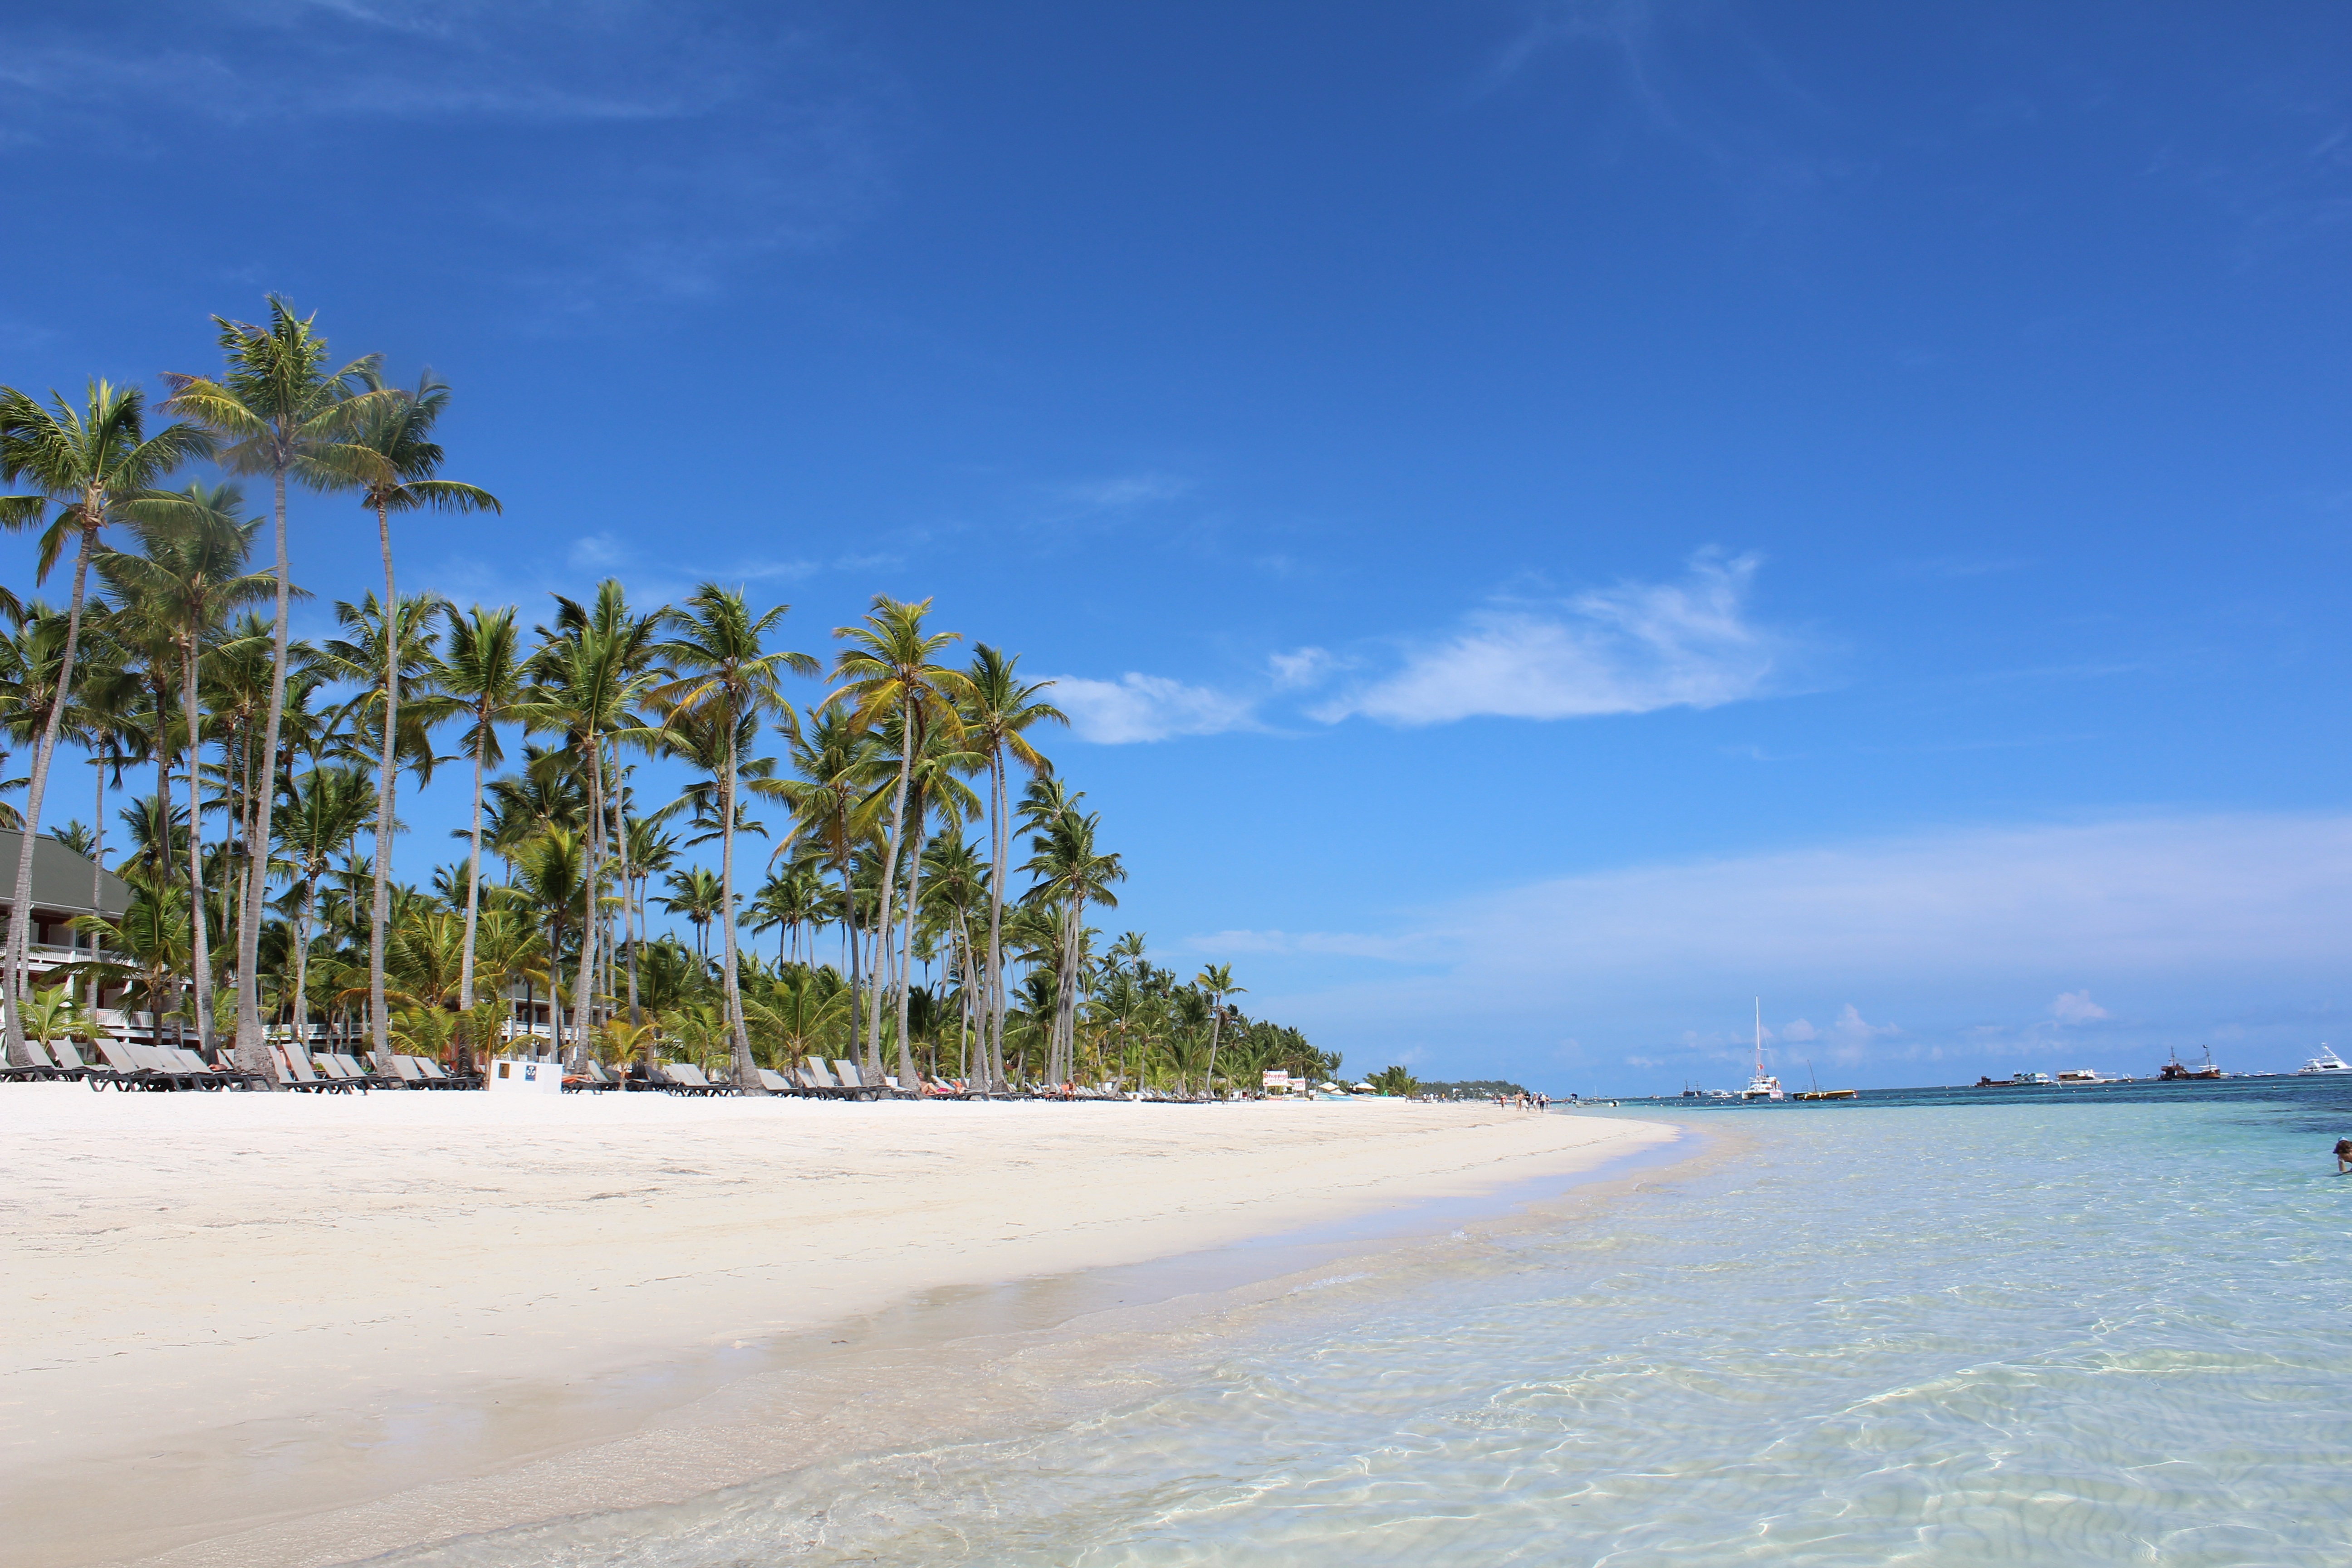
beach, sea, coast, tree, water, sand, ocean, horizon, sky, shore, summer, vacation, travel, paradise, tropical, lagoon, bay, island, blue, body of water, tropic, caribbean, exotic, palms, punta cana, dominican republic, cape, nobody, arecales